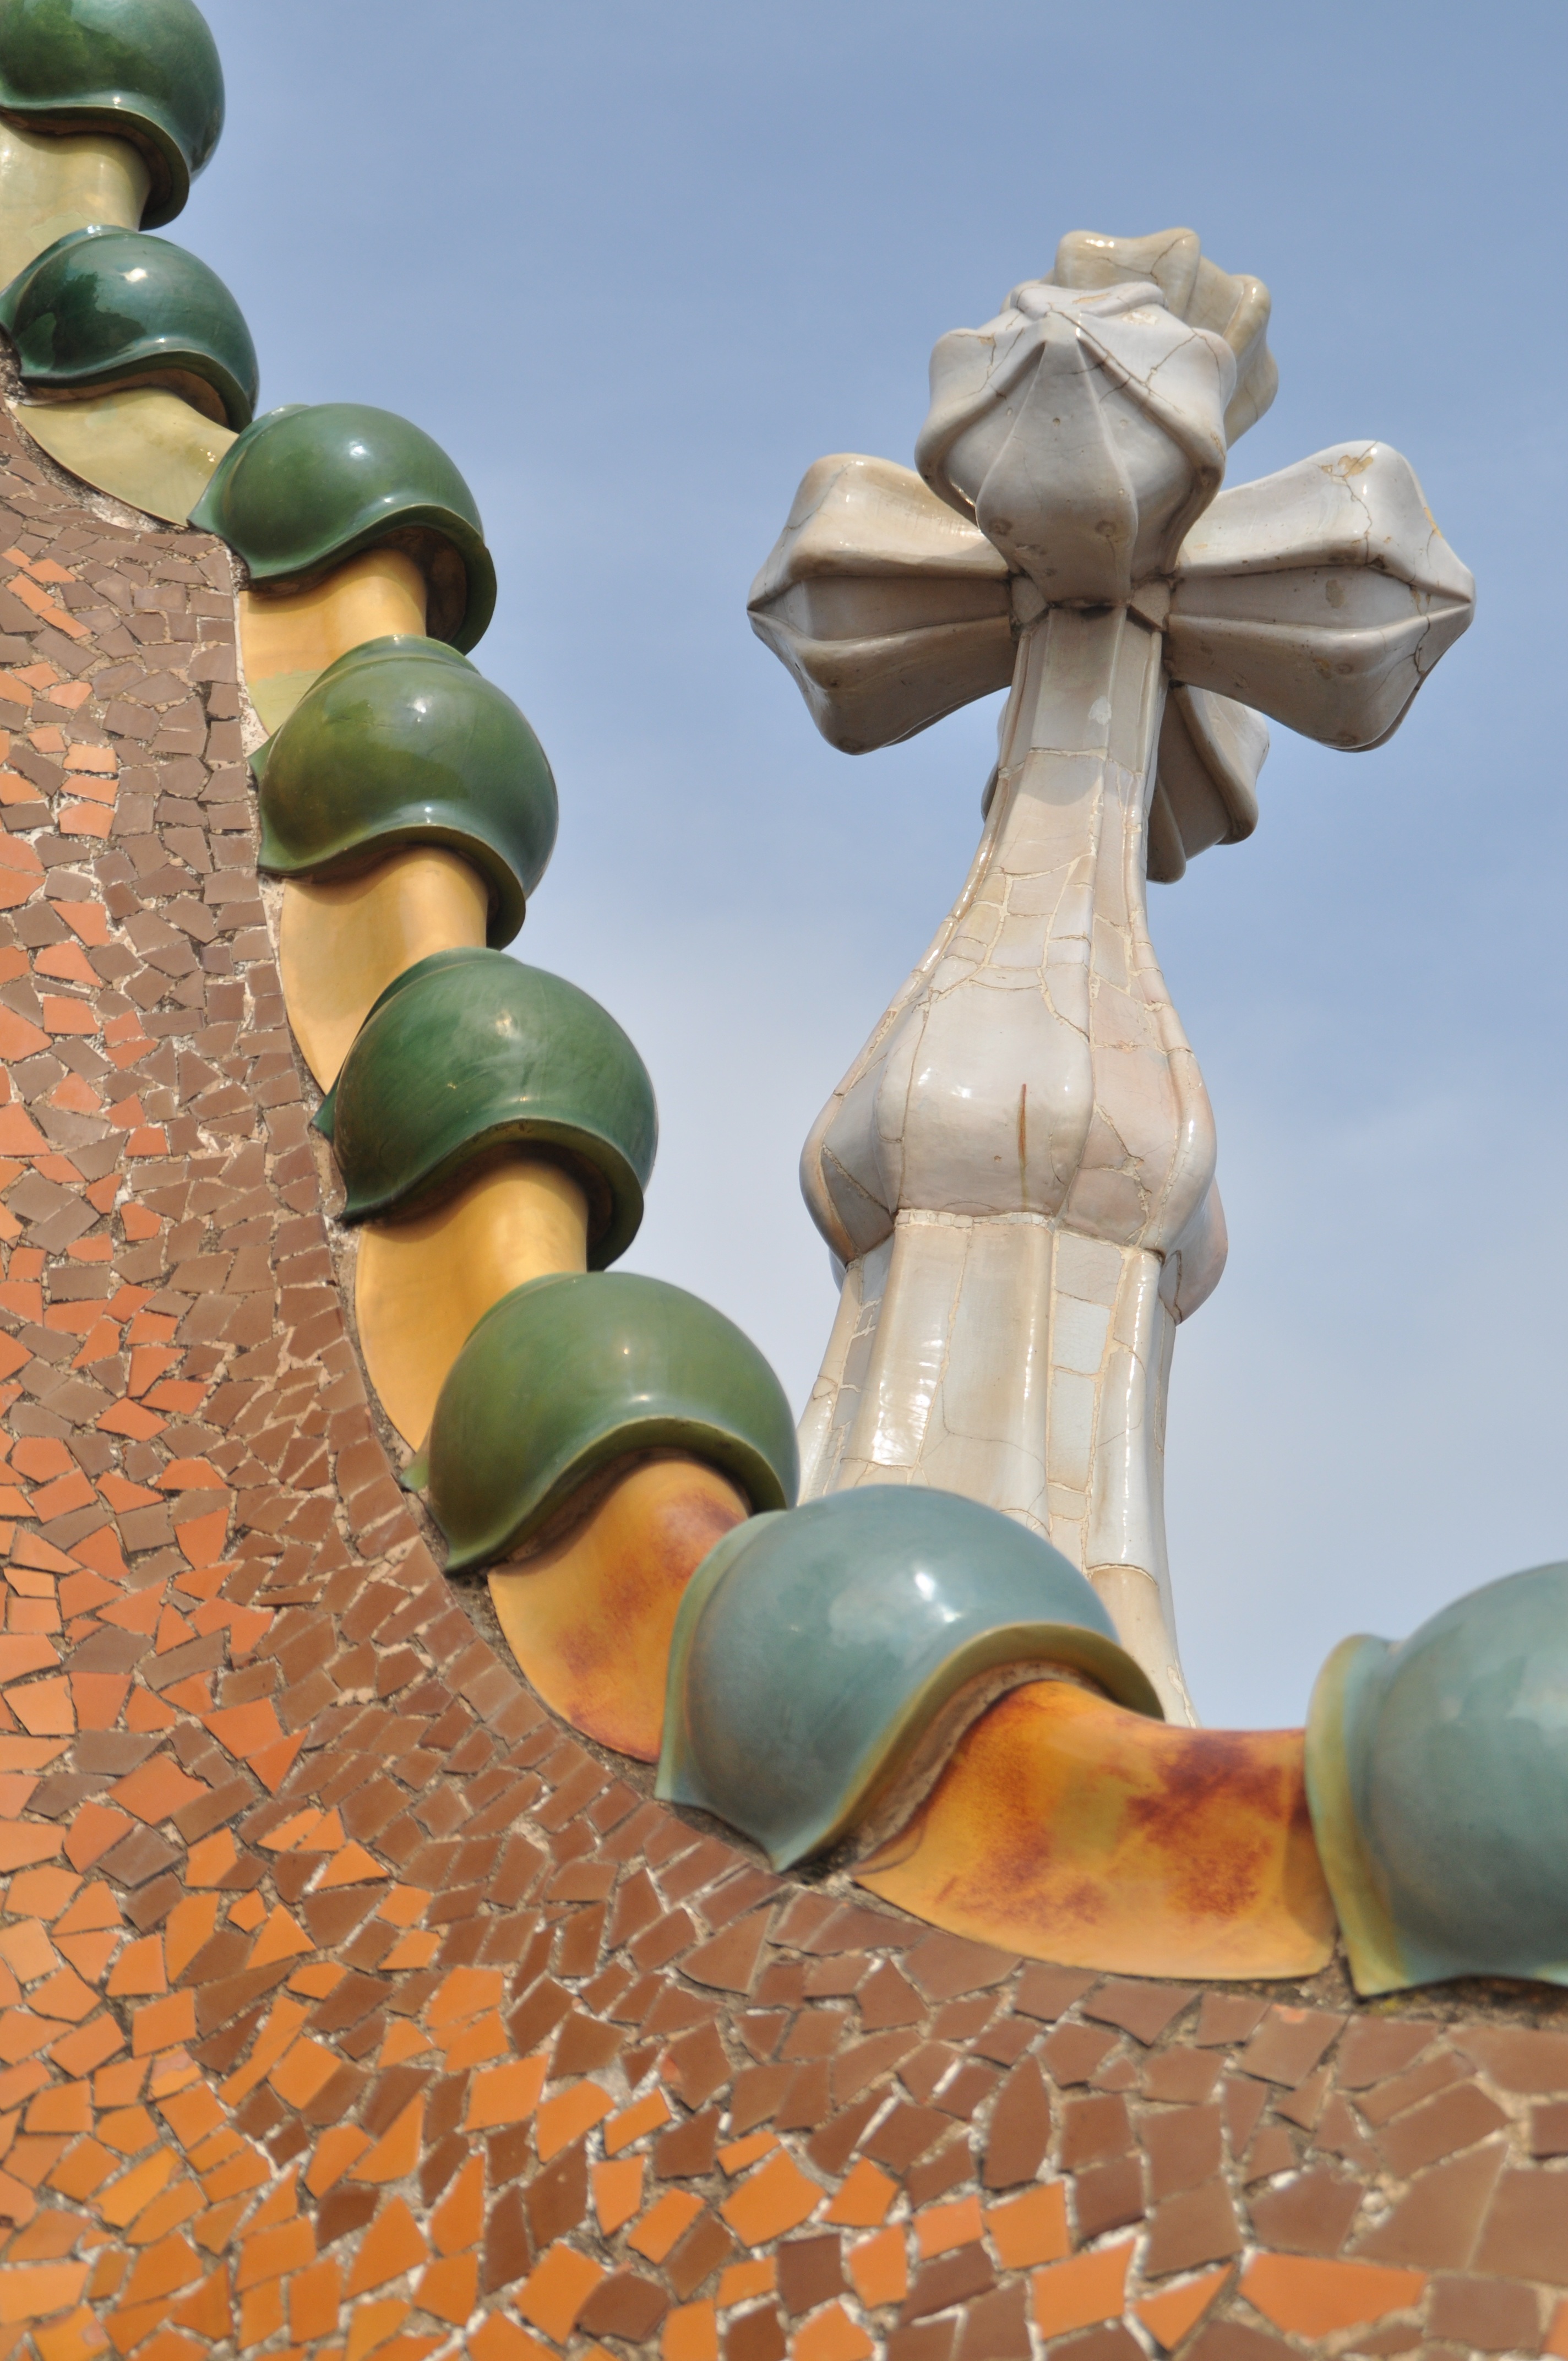
architecture, glass, home, monument, statue, stone wall, barcelona, material, places of interest, sculpture, art, spain, fun, mosaic, gaudi, carving, construction art, casa batlo